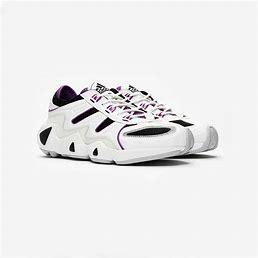
Brand: Adidas
Model: FYW S 97